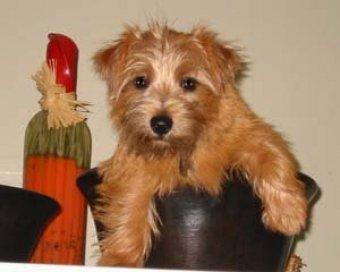
Norfolk_terrier